Dark Inclusion

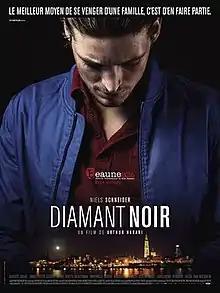
Film poster

Dark Inclusion (also known as Dark Diamond) is a 2016 French drama film directed and co-written by Arthur Harari, and starring Niels Schneider and August Diehl. It tells the story of an aimless young man who decides he must avenge the wrong done to his father by his wealthy uncle, a diamond dealer in Antwerp. His plan is not as clever as he thinks and, after three of his helpers are killed, he ends up even more alienated.